Anthimus IV of Constantinople

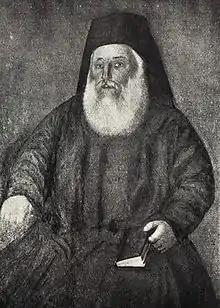

Anthimus IV of Constantinople (1788 – 1878) was twice Ecumenical Patriarch of Constantinople, between 1840 and 1841, and between 1848 and 1852. He was born in Constantinople and served as Chancellor of the Ecumenical Patriarchate before being elected Metropolitan of Ikonion (Konya) between 1825 and 1835, Larissa between 1835 and 1837, and Nikomedeia between 1837 and 1840.